Louis Mayer (painter)

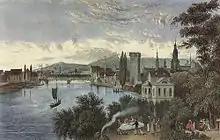
The shore of the Neckar in Heilbronn

Louis Mayer (23 May 1791 in Neckarbischofsheim – 18 November 1843 in Stuttgart), born Ludwig Hartmann Mayer, was a German landscape painter and brother to the poet Karl Mayer.